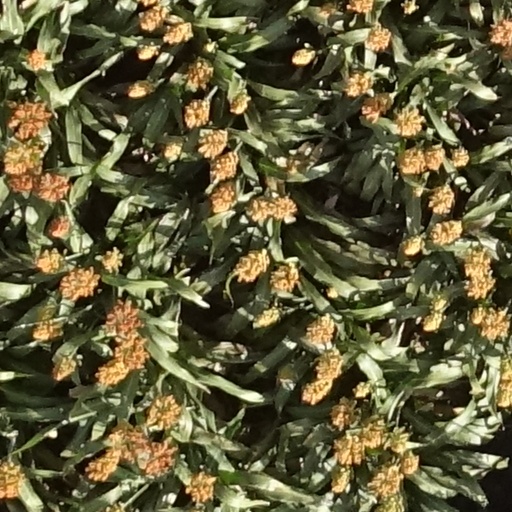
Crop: sorghum